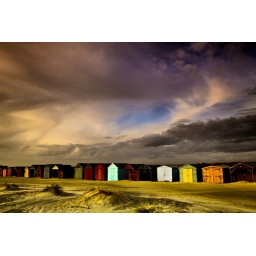
I just wonder what sad person paints their beach hut in the normal creosote colour